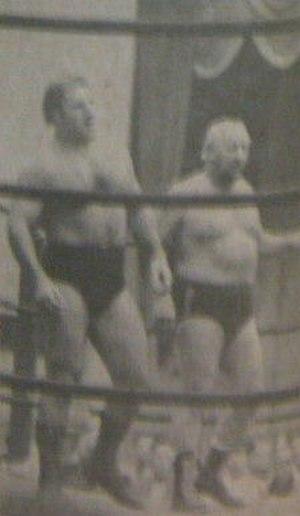
Portrait de Dory Funk en p.16 du magazine de catch Wrestling Revue d'octobre 1973.